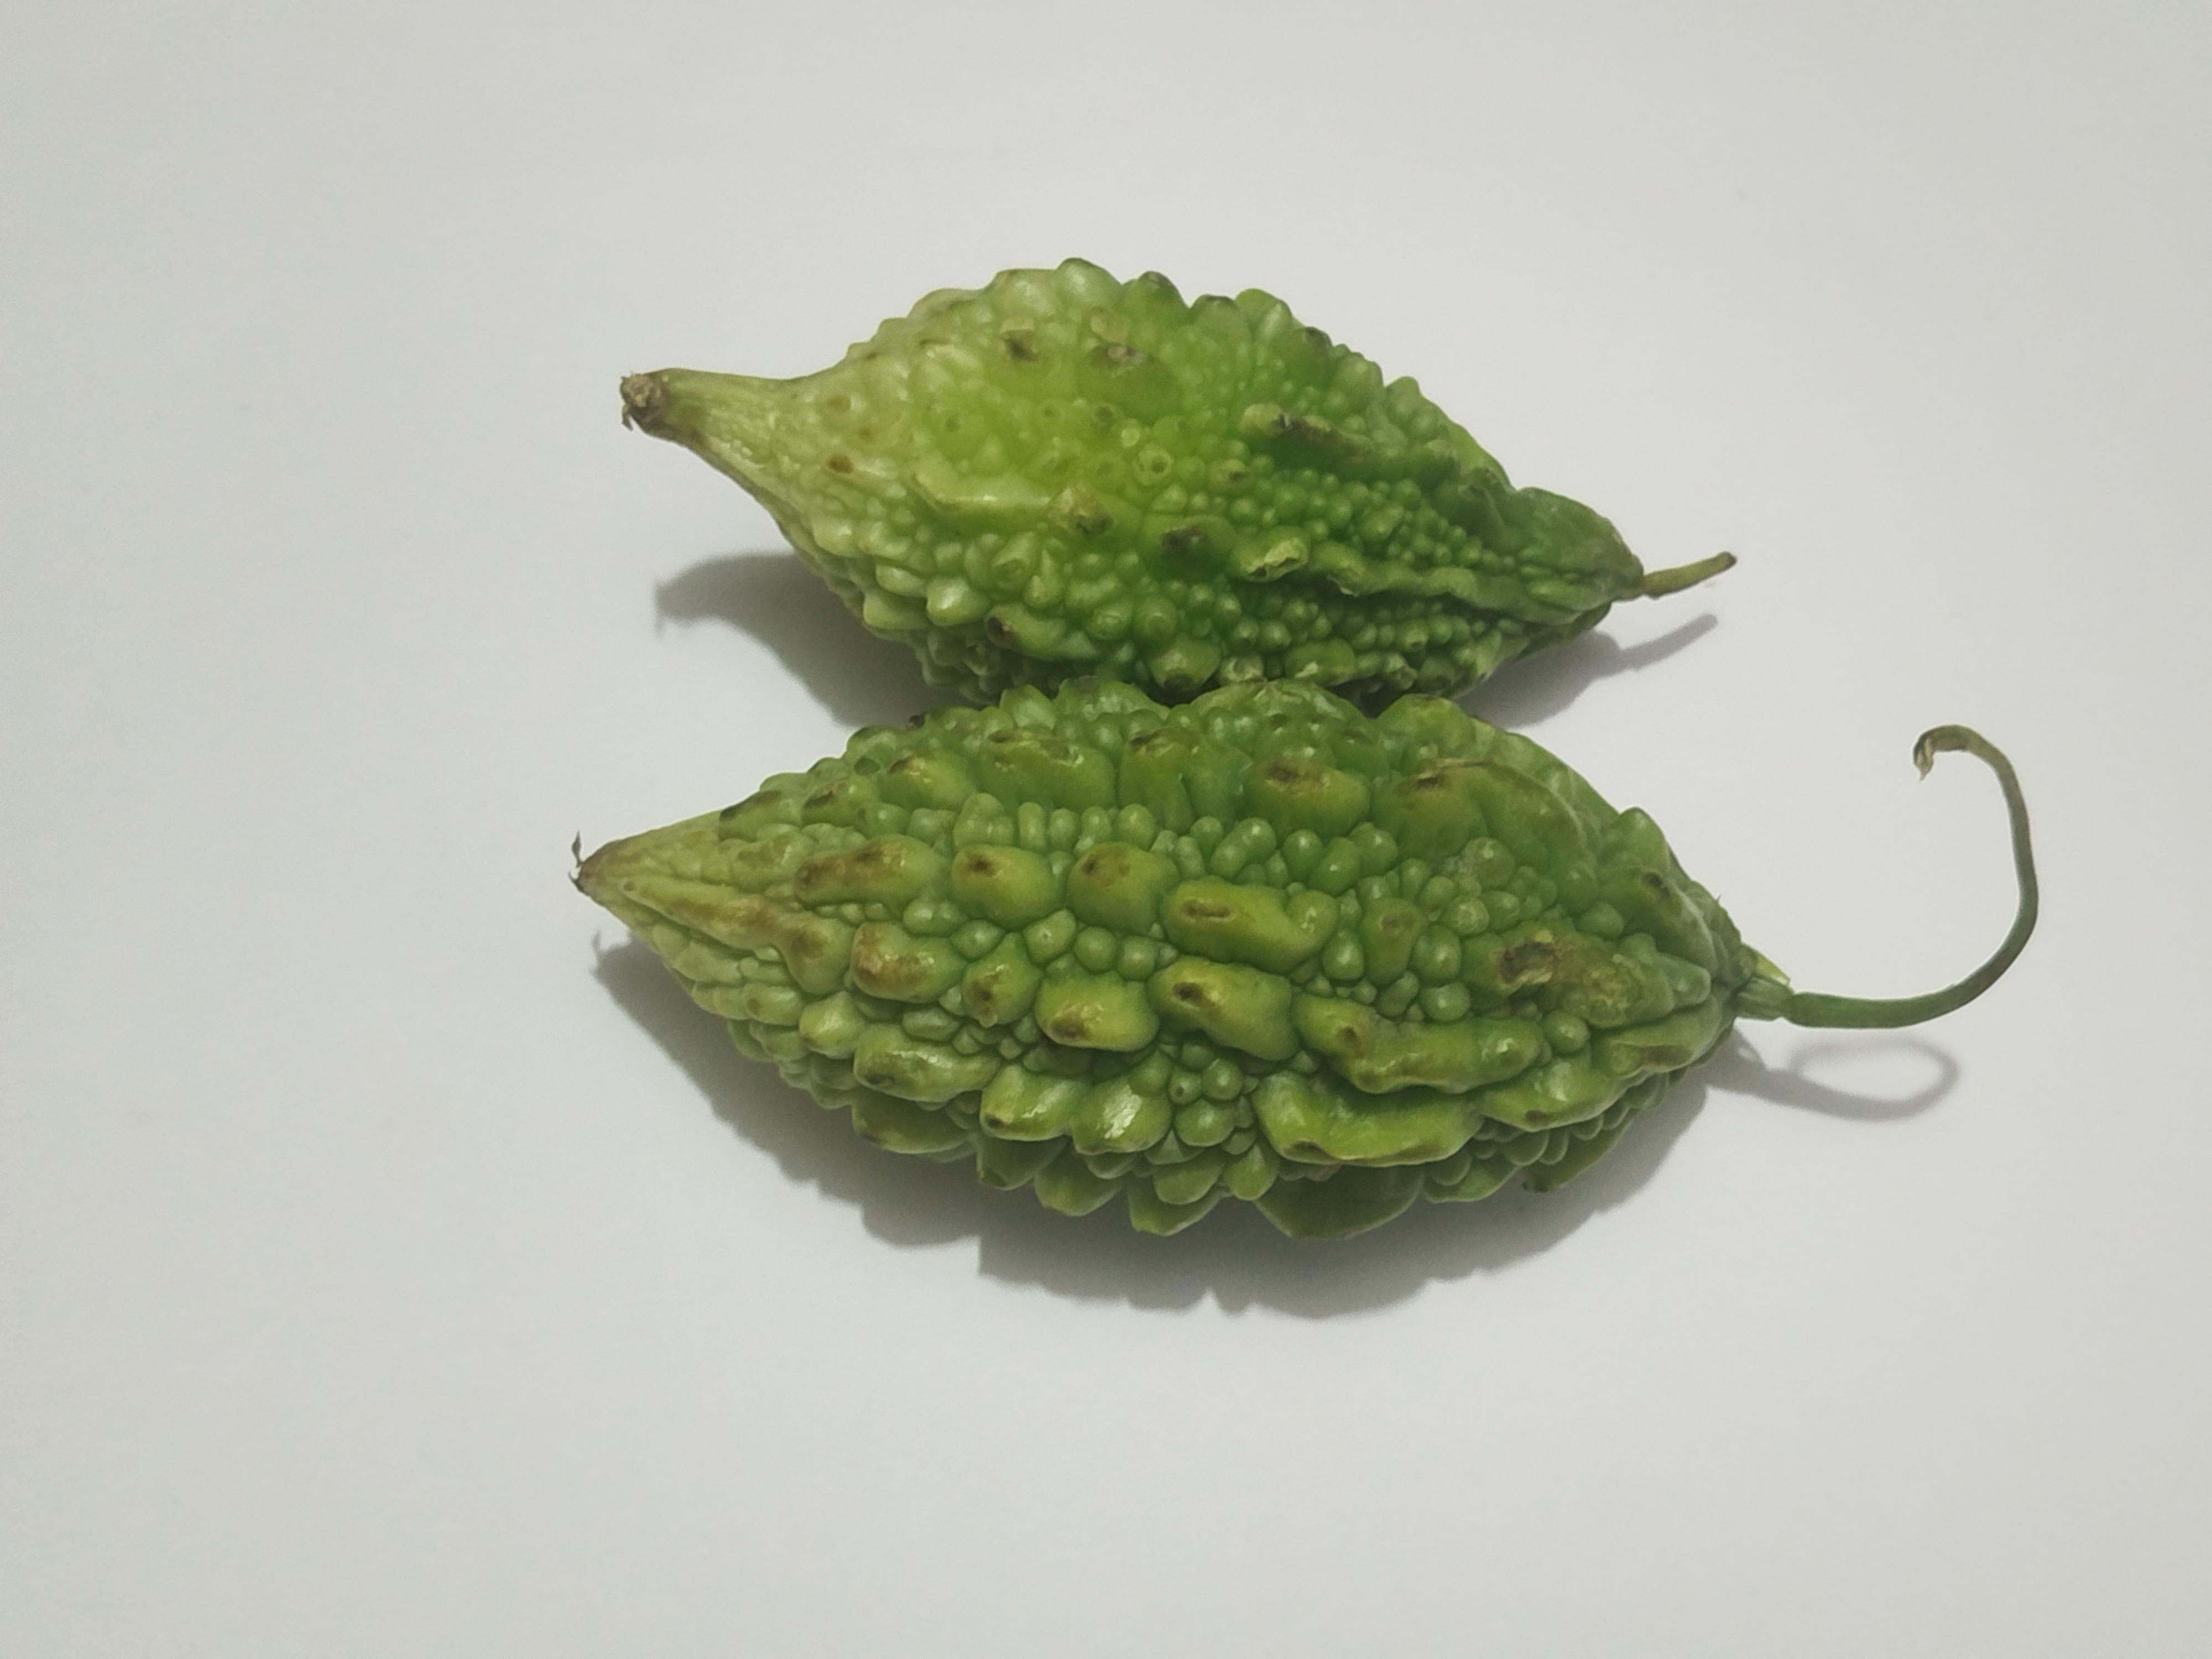
Label: Bitter melon